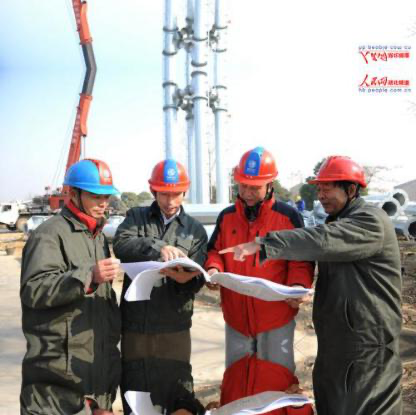
Objects in the image:
label: helmet
label: helmet
label: helmet
label: helmet